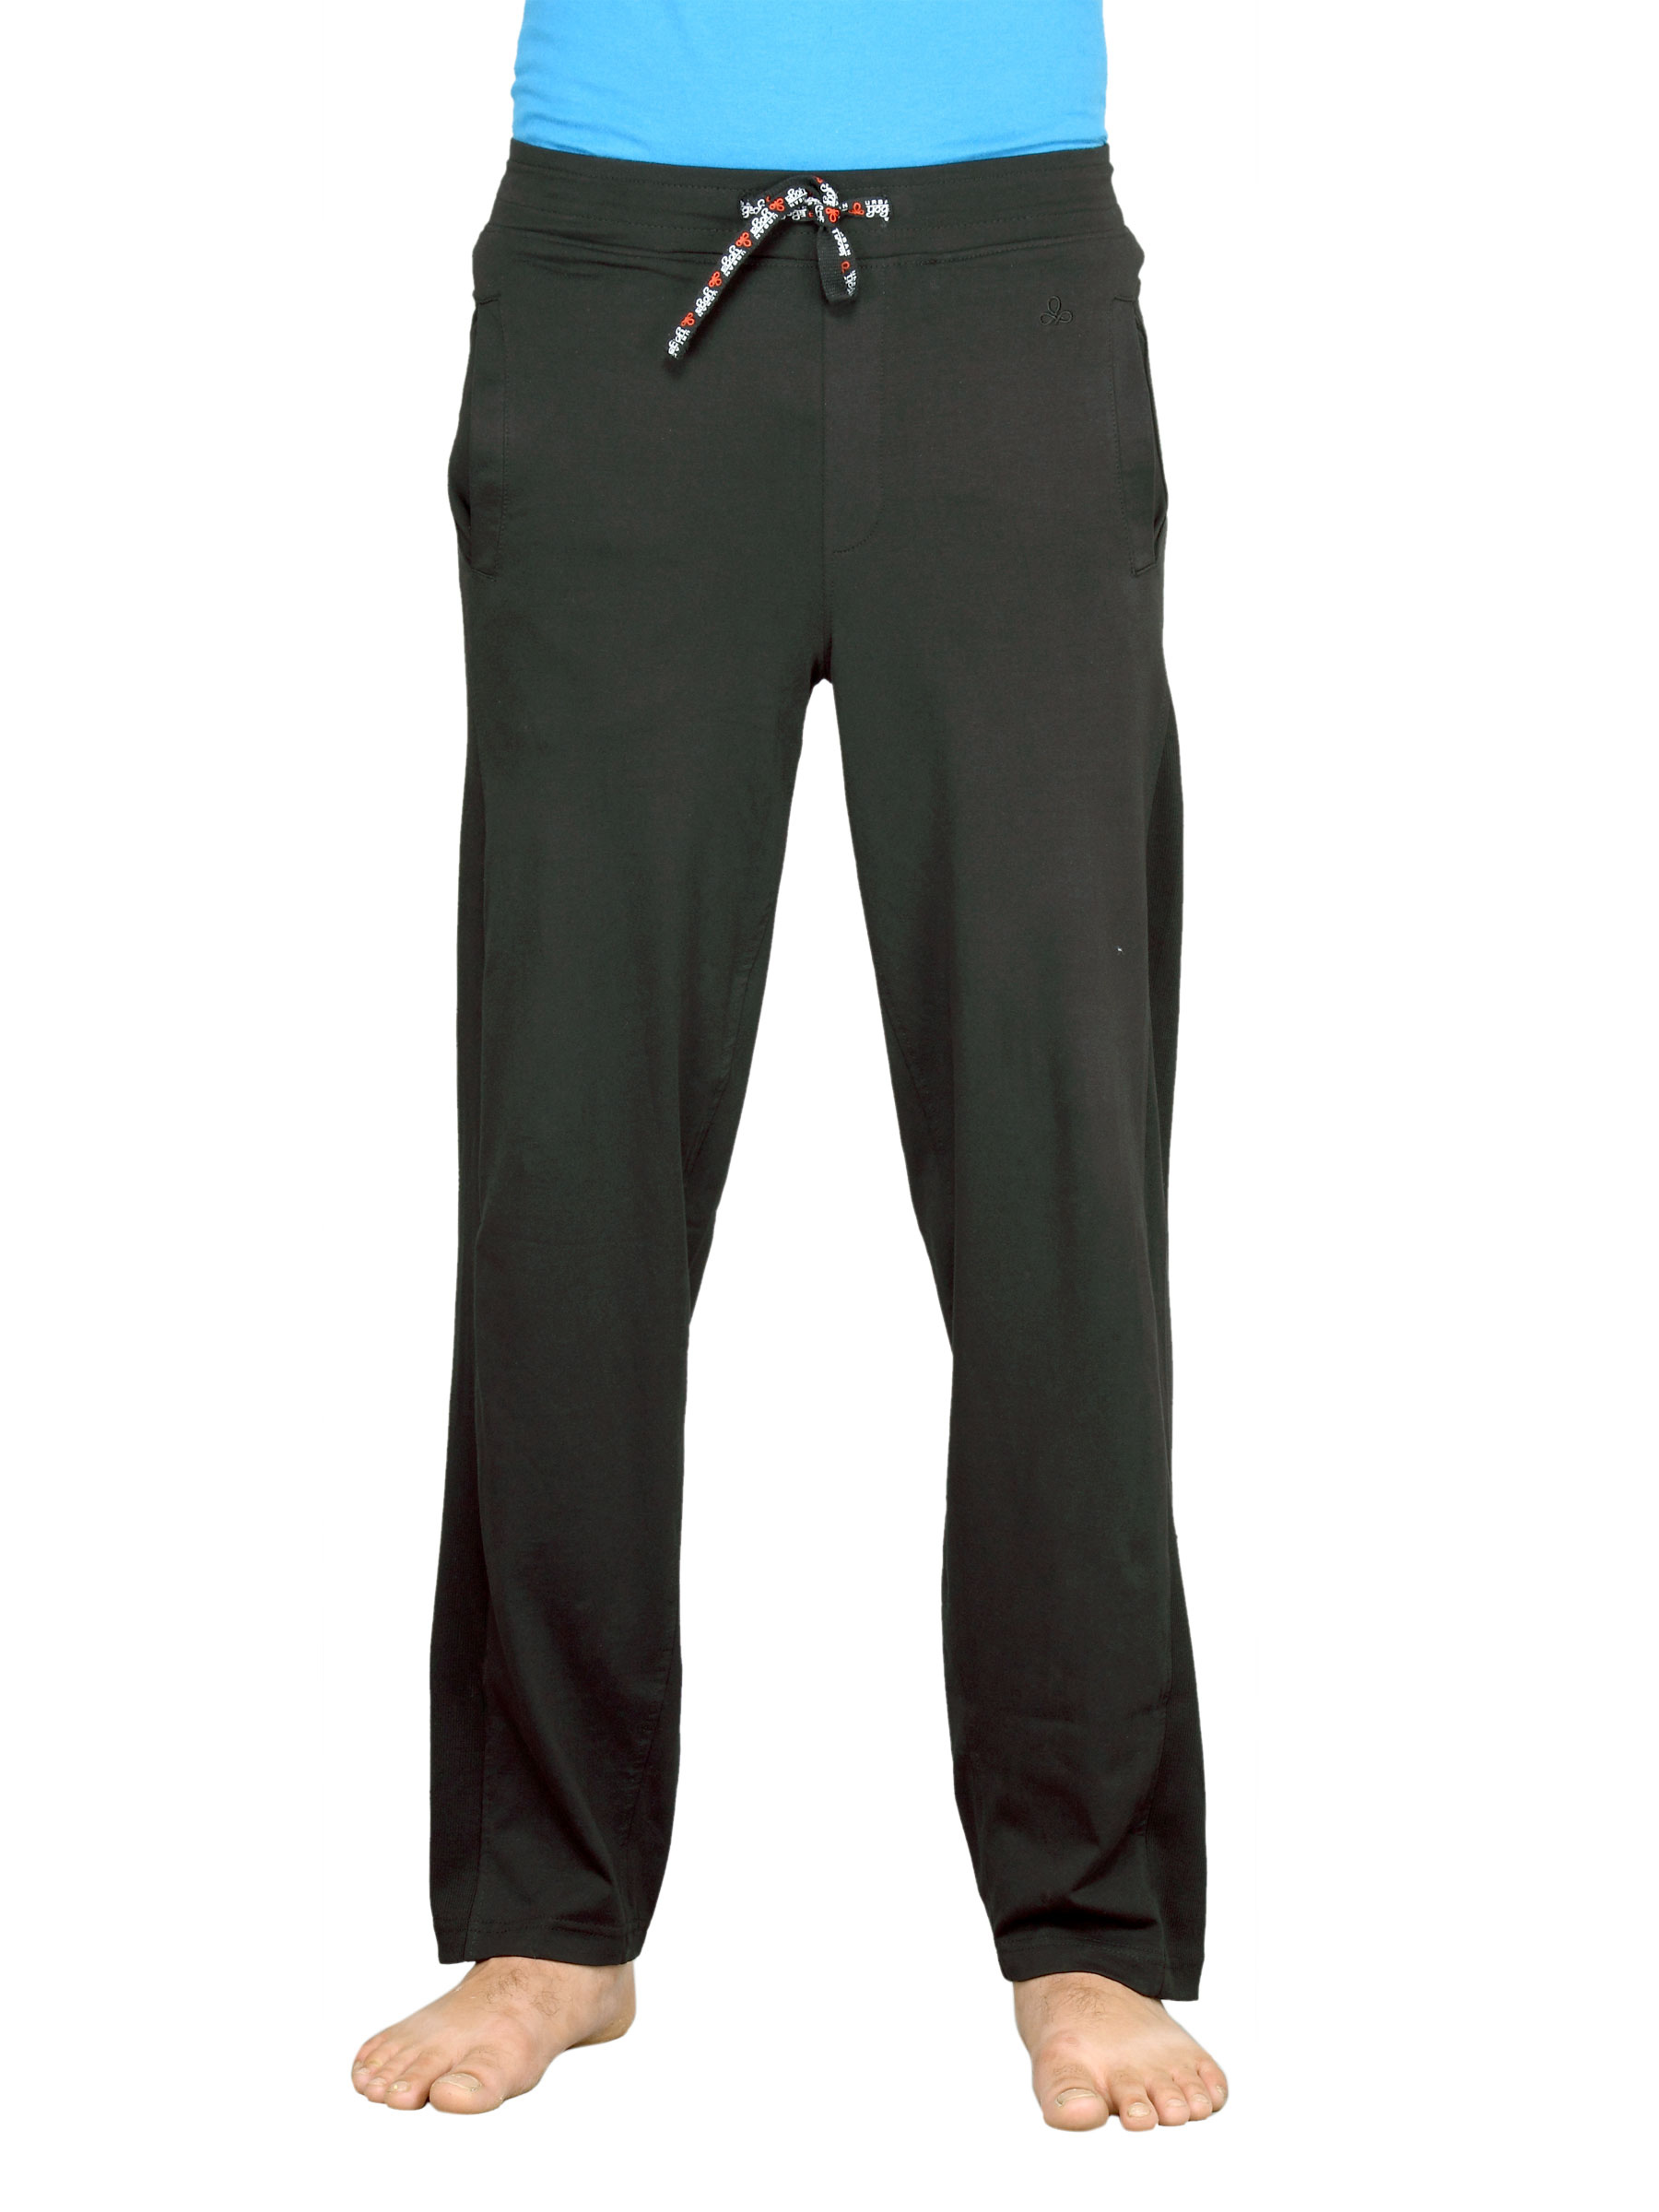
Urban Yoga Men Dhauti Black Track Pant
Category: Apparel / Bottomwear / Track Pants
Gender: Men
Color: Black
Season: Fall 2011
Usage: Casual